1991 Giro d'Italia

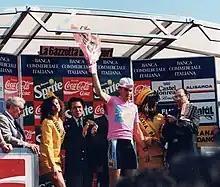
's Philippe Casado shown after being presented with the race leader's "maglia rosa" from winning the race's opening leg

During the first stage, Alberto Leanizbarrutia attacked on his own and led the race for before being caught by the chasing peloton within the final ten kilometers. It then came down to a bunch sprint finish that was so close that it required a photo to determine the winner, Philippe Casado. The next day of racing consisted of a mass-start stage in the morning and an individual time trial in the afternoon. Reigning winner Gianni Bugno won the trans-alpine morning stage ahead of other main contenders. This stage saw the race leader's "maglia rosa" switch from Casado to Franco Chioccioli. Gianluca Pierobon of ZG Mobili team won the afternoon time trial by five seconds over Spaniard Marino Lejarreta. The following day of racing was the last on the island of Sardinia before the race was transferred to mainland Italy. The day of racing ended with a bunch sprint contested by Adriano Baffi, Mario Cipollini, and Djamolidine Abdoujaparov, of which Cipollini got the best and won.